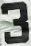
Number: 3